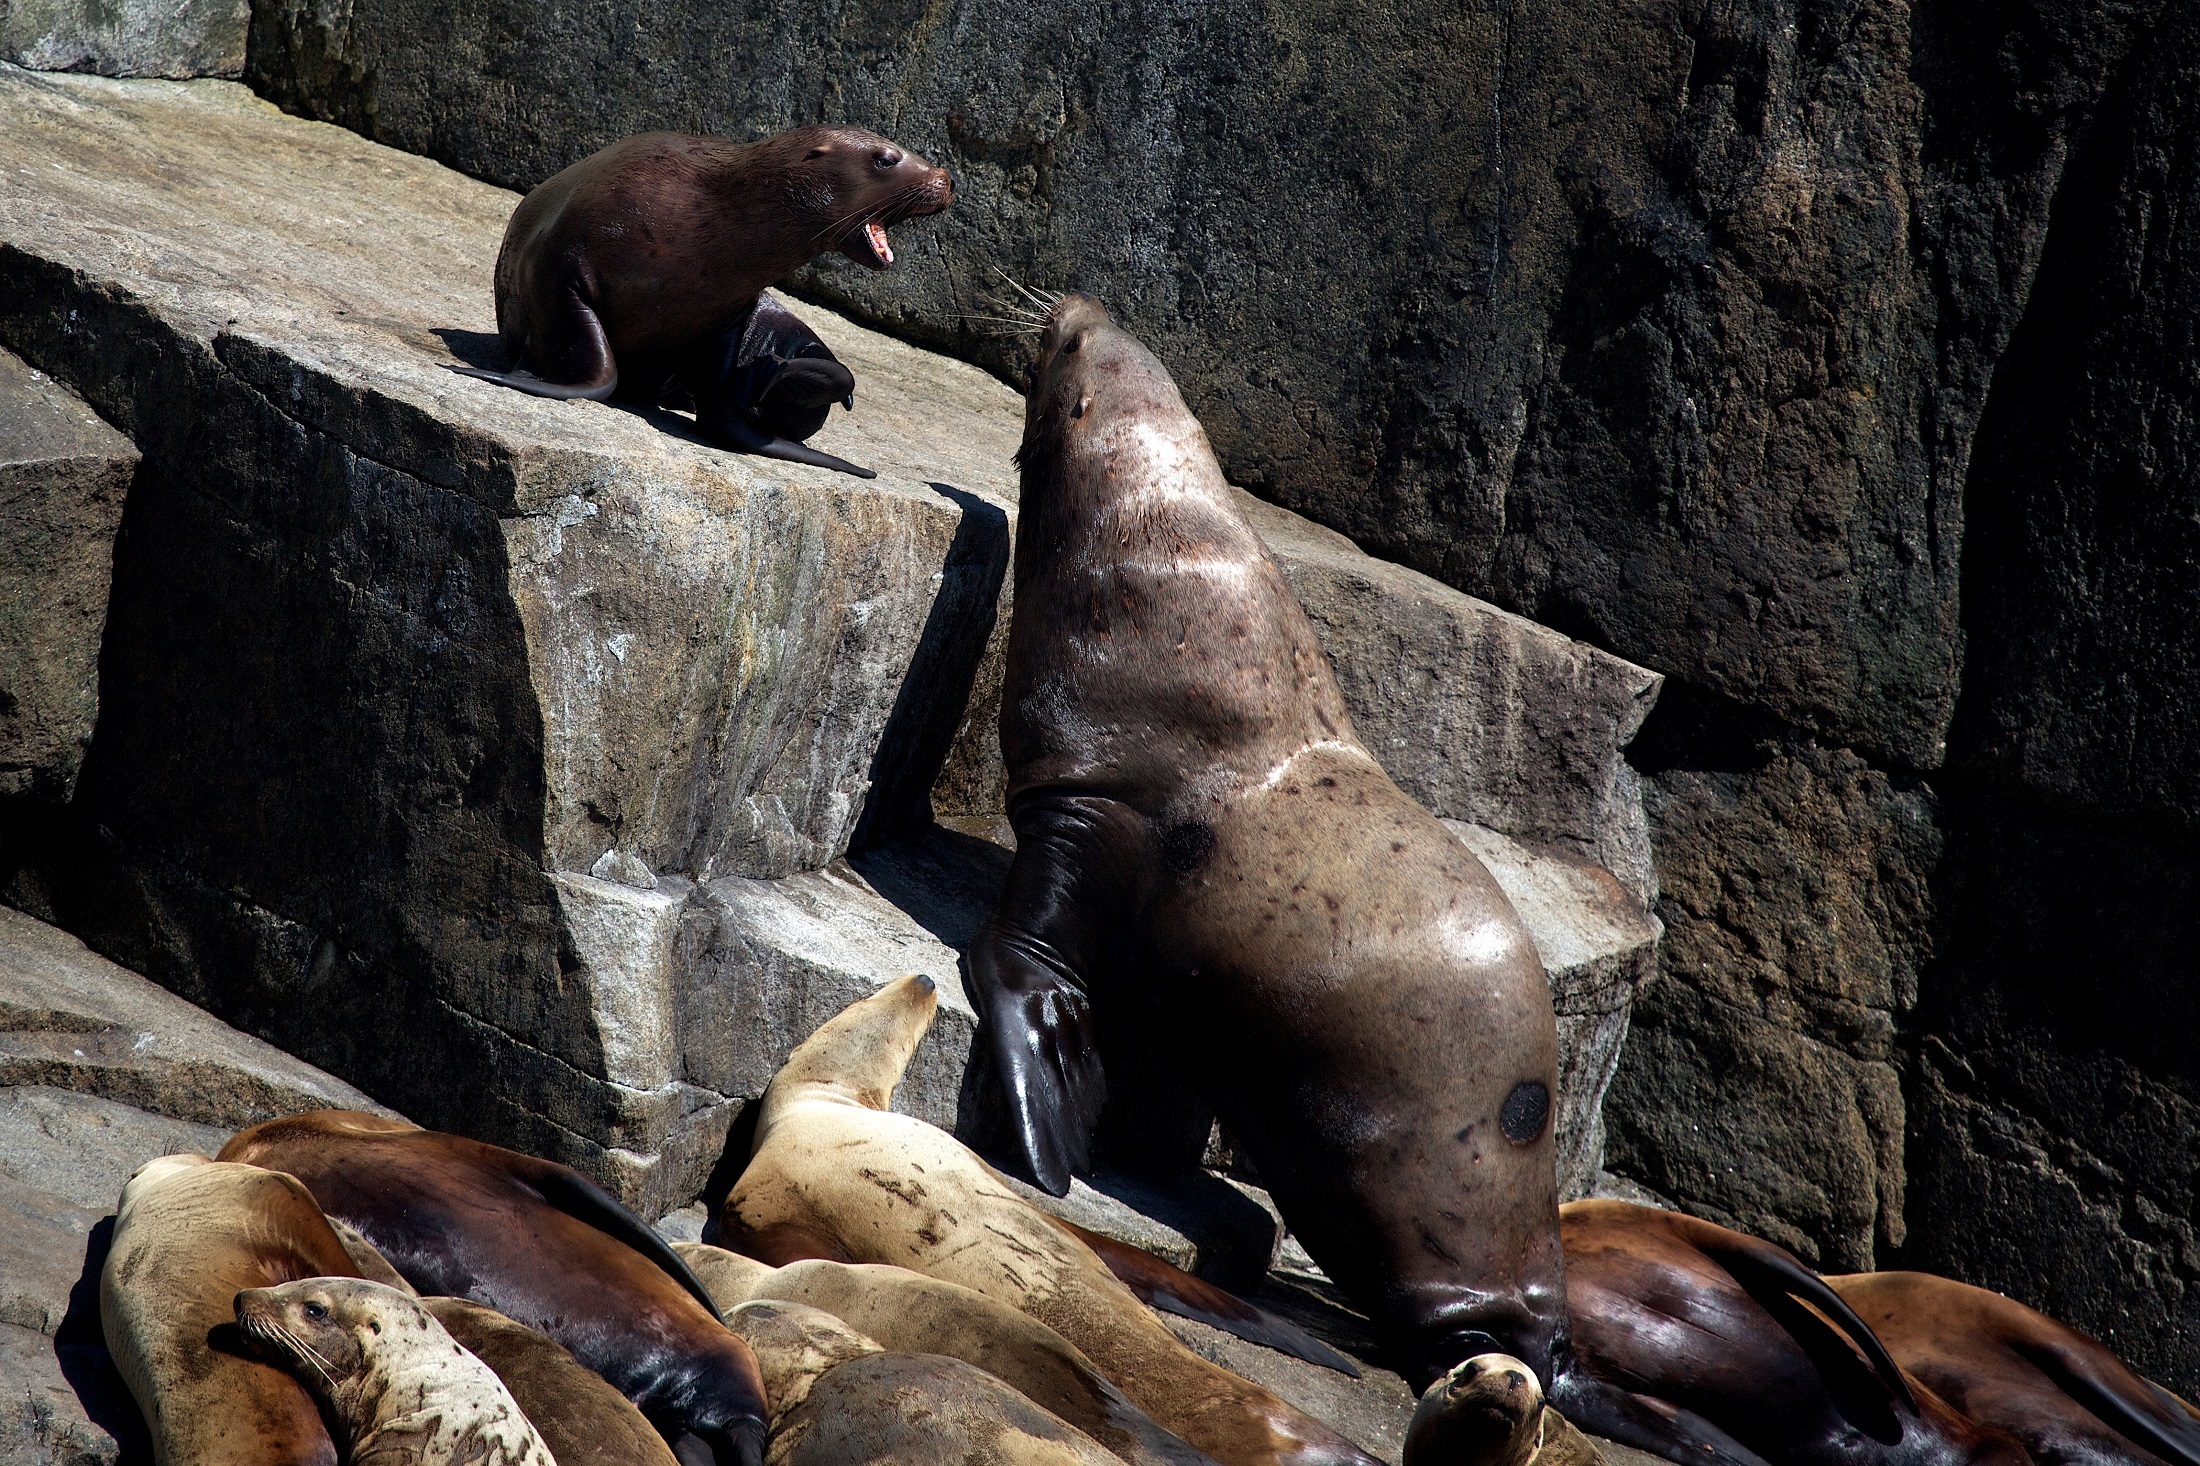
coast, water, nature, ocean, shore, coastline, wildlife, zoo, peaceful, usa, mammal, fauna, rocks, outdoors, marine, seals, vertebrate, resting, alaska, sea lions, kenai fjords national park